Potter–Williams House (Davenport, Iowa)

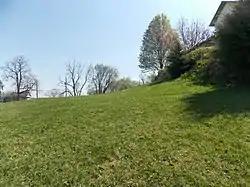
The hill the house was built into is seen on the right.

The Potter–Williams House was a historic building located on the east side of Davenport, Iowa, United States. This Vernacular style Greek Revival residence was built in 1873. It was listed on the National Register of Historic Places in 1984, and has subsequently been torn down.